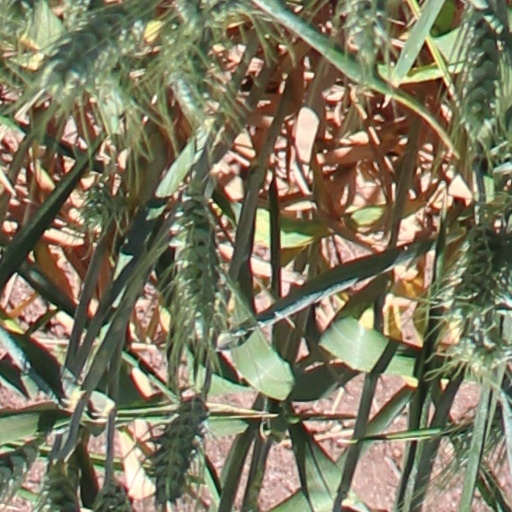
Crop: wheat